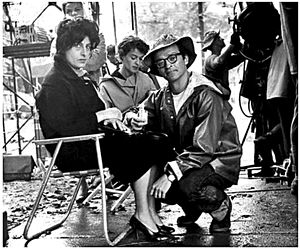
Anna Magnani / Gennembrud og stjernestatus / Besøgene i USA
Anna Magnani sammen med Sidney Lumet på sættet af Manden i slangeskind.
Anna Magnani var en italiensk teater- og filmskuespiller. Hun modtog en Oscar som den første italienske skuespiller for sin hovedrolle i filmen Den tatoverede rose og fik ydermere en nominering for Manden i slangeskind. Hun er især husket for sit lidenskabelige og intense skuespil og regnes for en af Italiens største skuespillere nogensinde.